Easton in Gordano

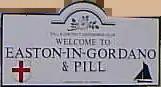
Sign at parish boundary

The civil parish of Easton in Gordano was renamed Pill and Easton-in-Gordano in 2011, reflecting the larger size and population of Pill. Pill and Easton-in-Gordano parish council has responsibility for local issues, including setting an annual precept (local rate) to cover the council's operating costs and producing annual accounts for public scrutiny. The parish council evaluates local planning applications and works with the local police, district council officers, and neighbourhood watch groups on matters of crime, security, and traffic. The parish council's role also includes initiating projects for the maintenance and repair of parish facilities, such as the village hall or community centre, playing fields and playgrounds, as well as consulting with the district council on the maintenance, repair, and improvement of highways, drainage, footpaths, public transport, and street cleaning. Conservation matters (including trees and listed buildings) and environmental issues are also of interest to the council.